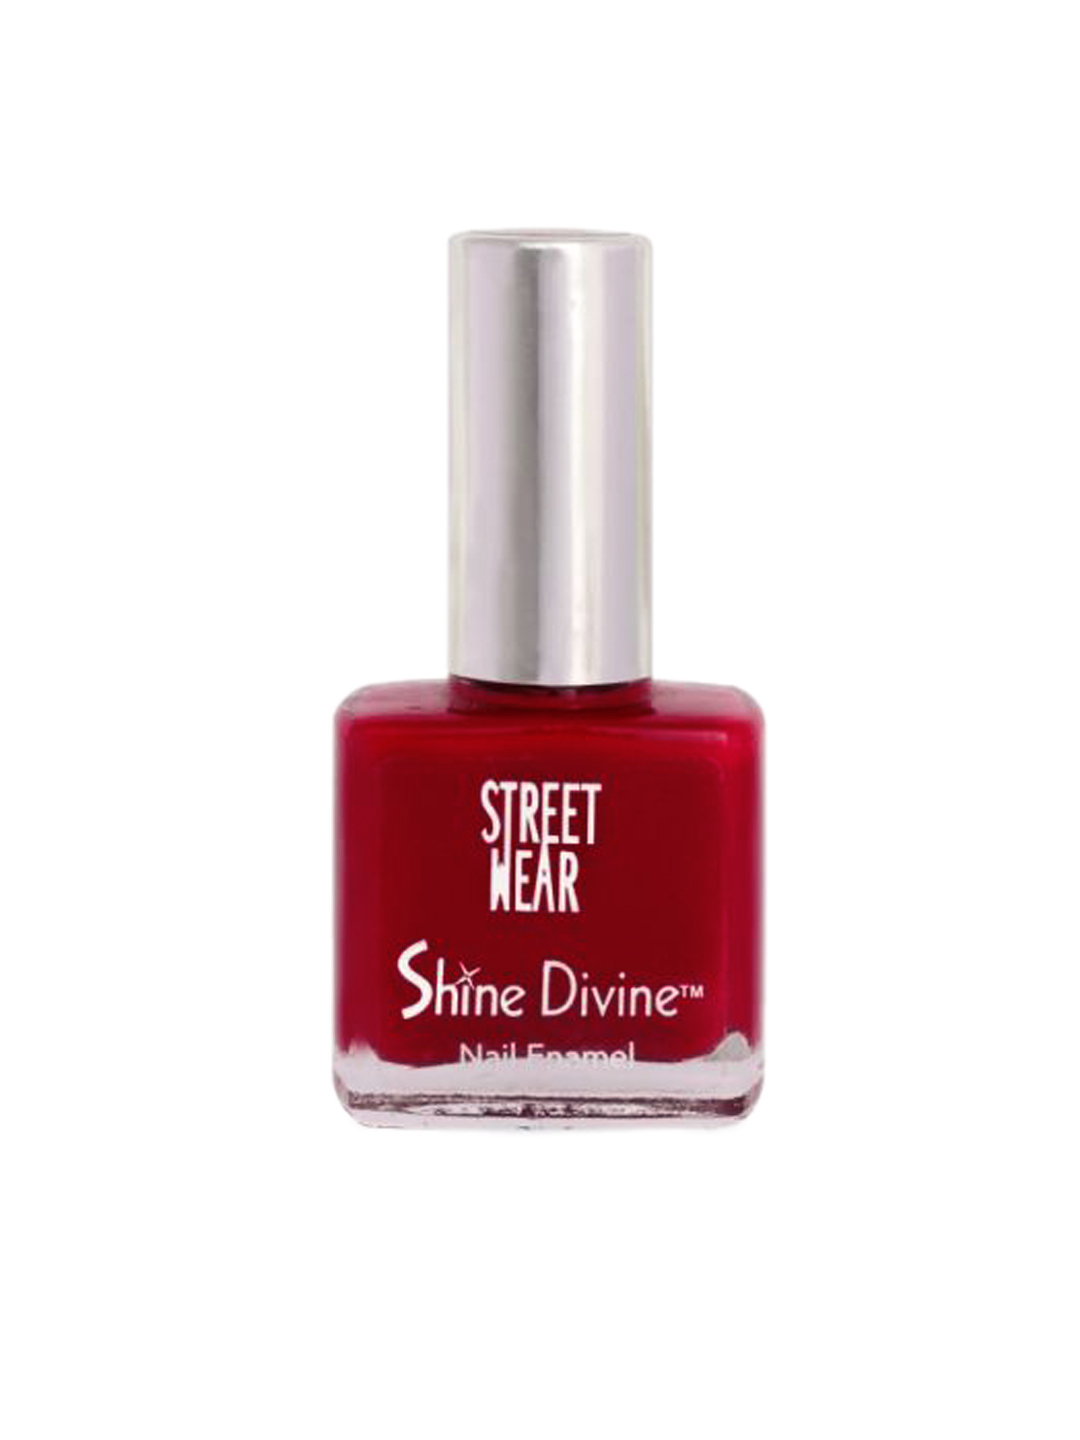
Streetwear Shine Divine Red Nail Polish 07
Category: Personal Care / Nails / Nail Polish
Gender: Women
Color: Red
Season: Spring 2017
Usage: Casual